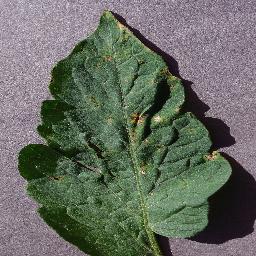
Label: Tomato___Target_Spot